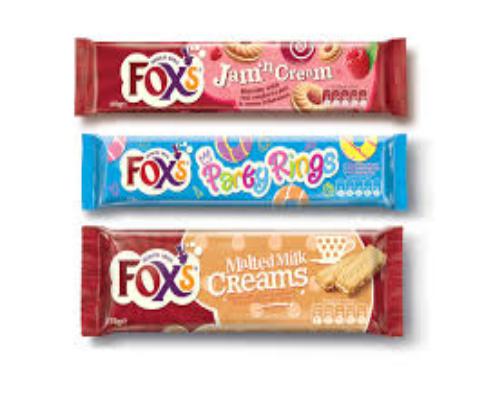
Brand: Fox's Biscuits
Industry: Food